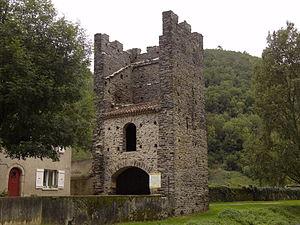
Vue depuis les berges de l'Agout This building is indexed in the Base Mérimée, a database of architectural heritage maintained by the French Ministry of Culture,
Cet article recense les monuments historiques du département du Tarn, en France, à l'exception des :